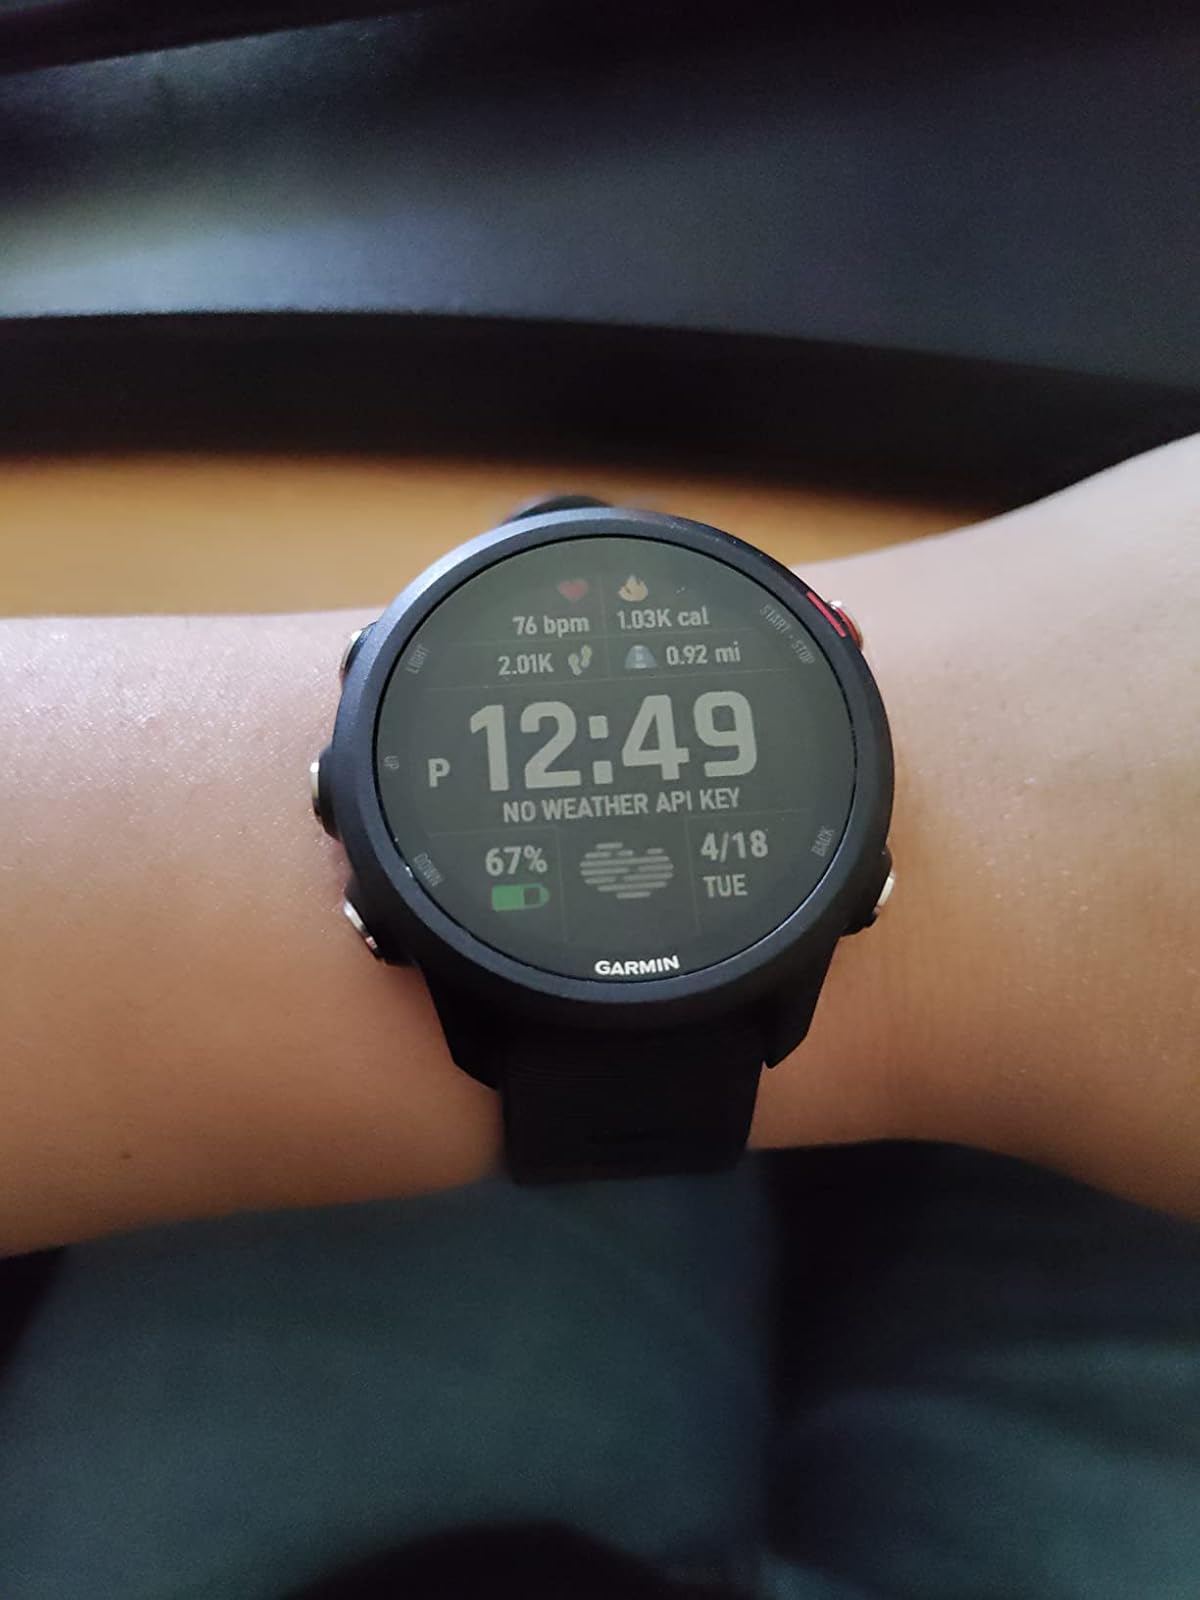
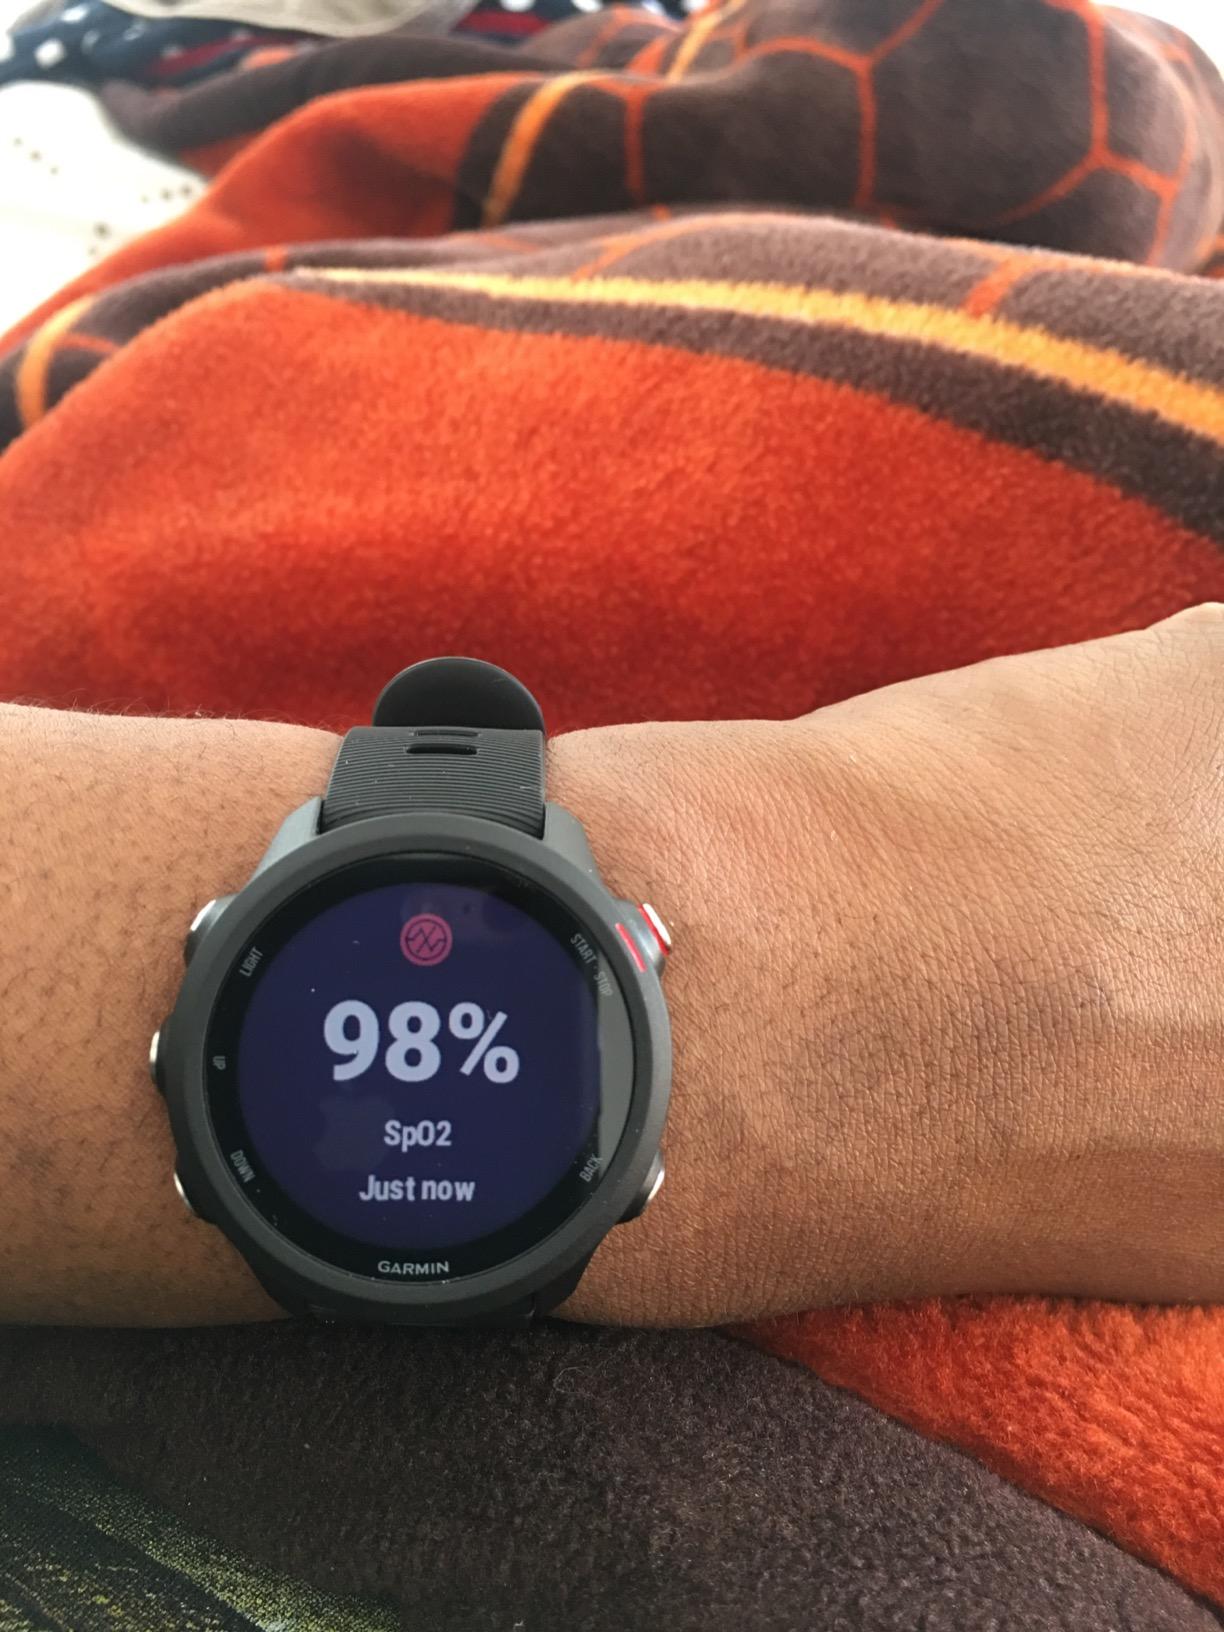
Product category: smartwatch
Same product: yes